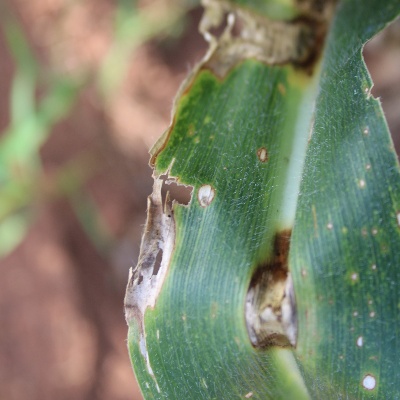
Crop: Maize
Condition: leaf blight